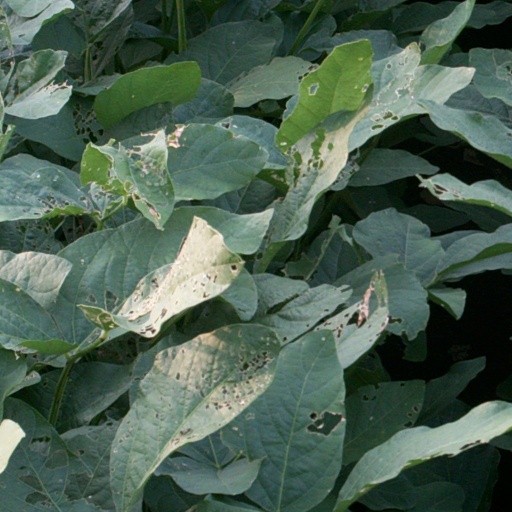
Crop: soybean